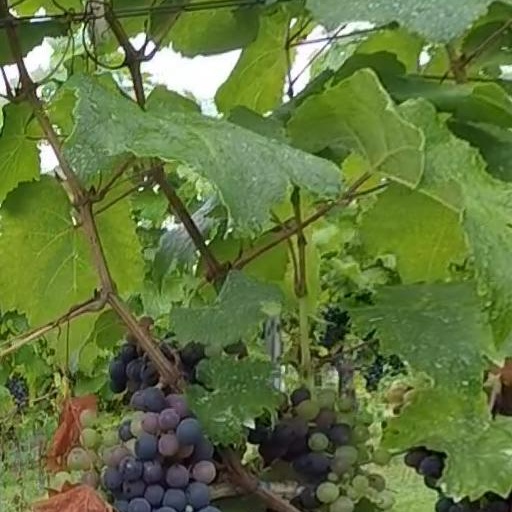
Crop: grape